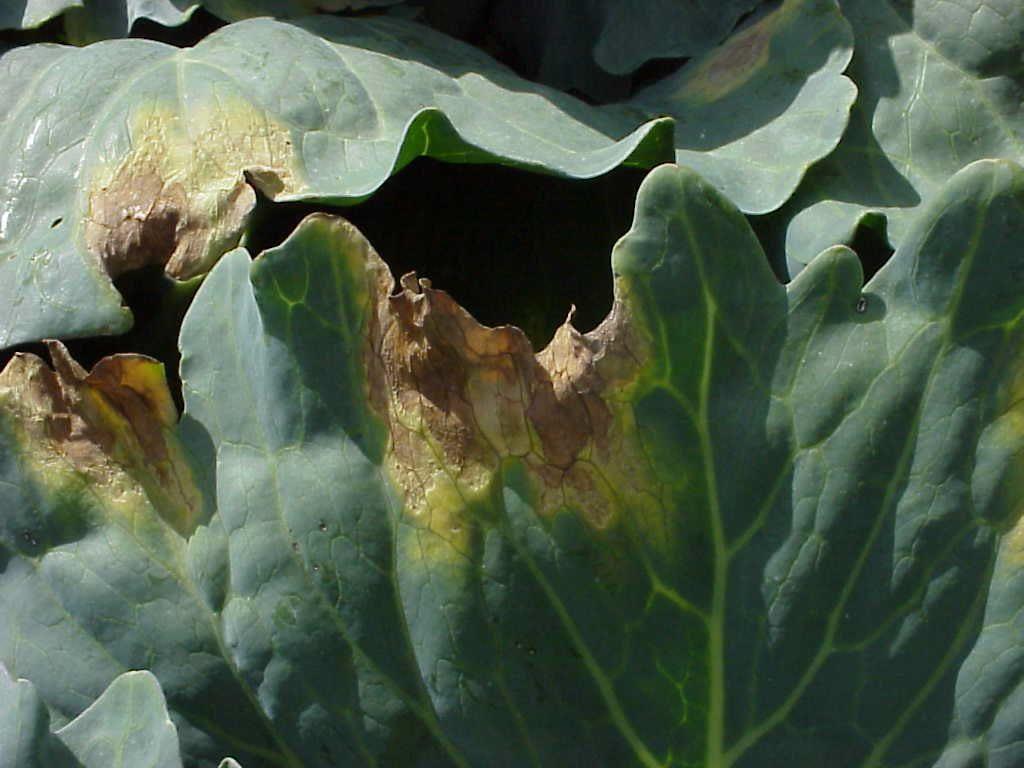
Plant: Cabbage
Disease: cabbage black rot